Oststraße station

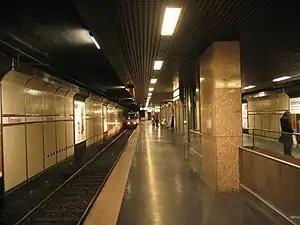
Oststraße station platform in 2006

Oststraße station is a major underground station on the Düsseldorf Stadtbahn lines U70, U74, U75, U76, U77, U78 and U79 in Düsseldorf. The station lies on Oststraße in the district of Stadtmitte.